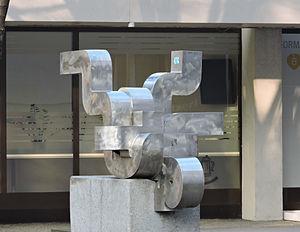
Erwin Reiter est un sculpteur autrichien.
Erwin Reiter est un sculpteur autrichien.